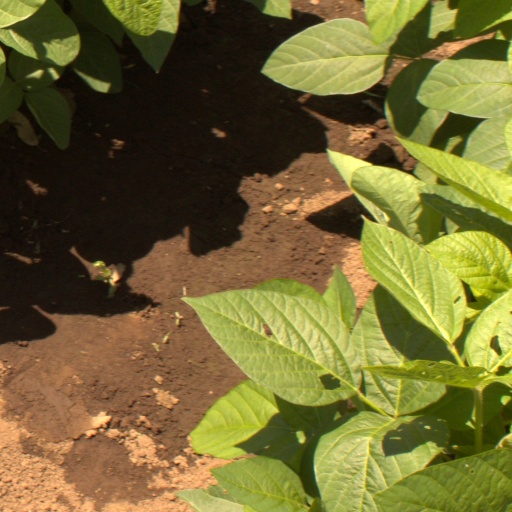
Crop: soybean